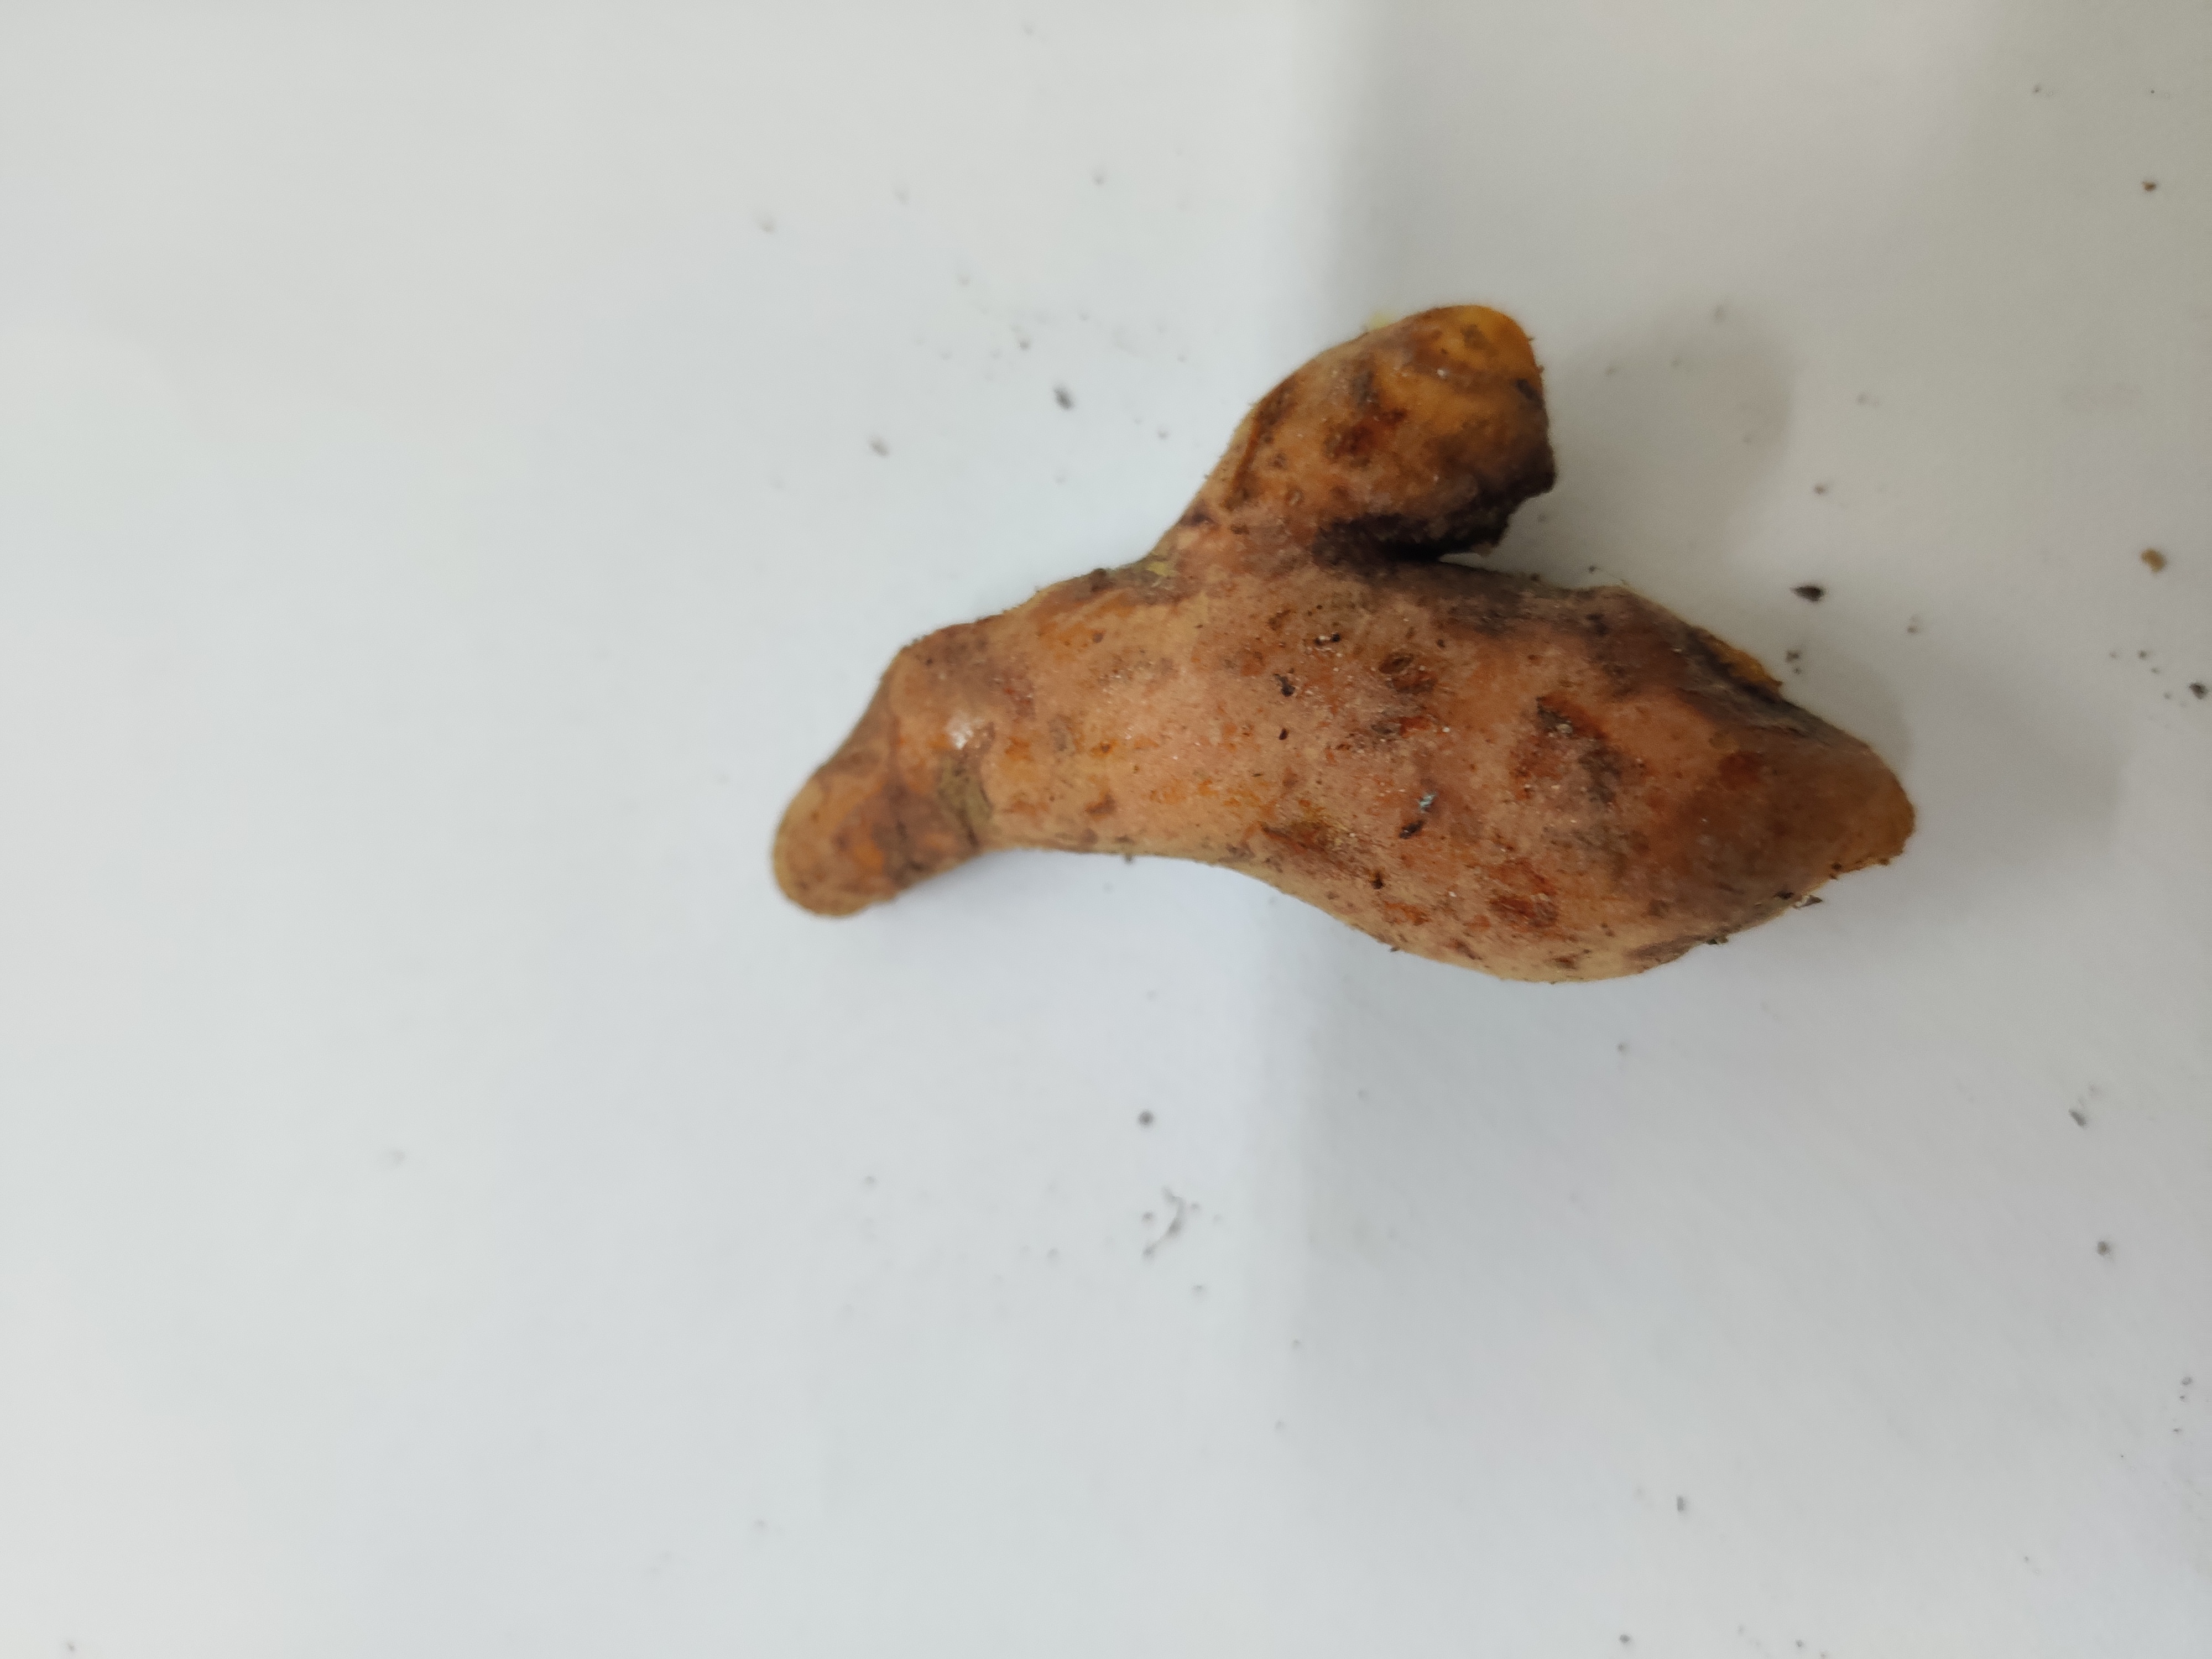
Crop: Turmeric
Condition: Fresh